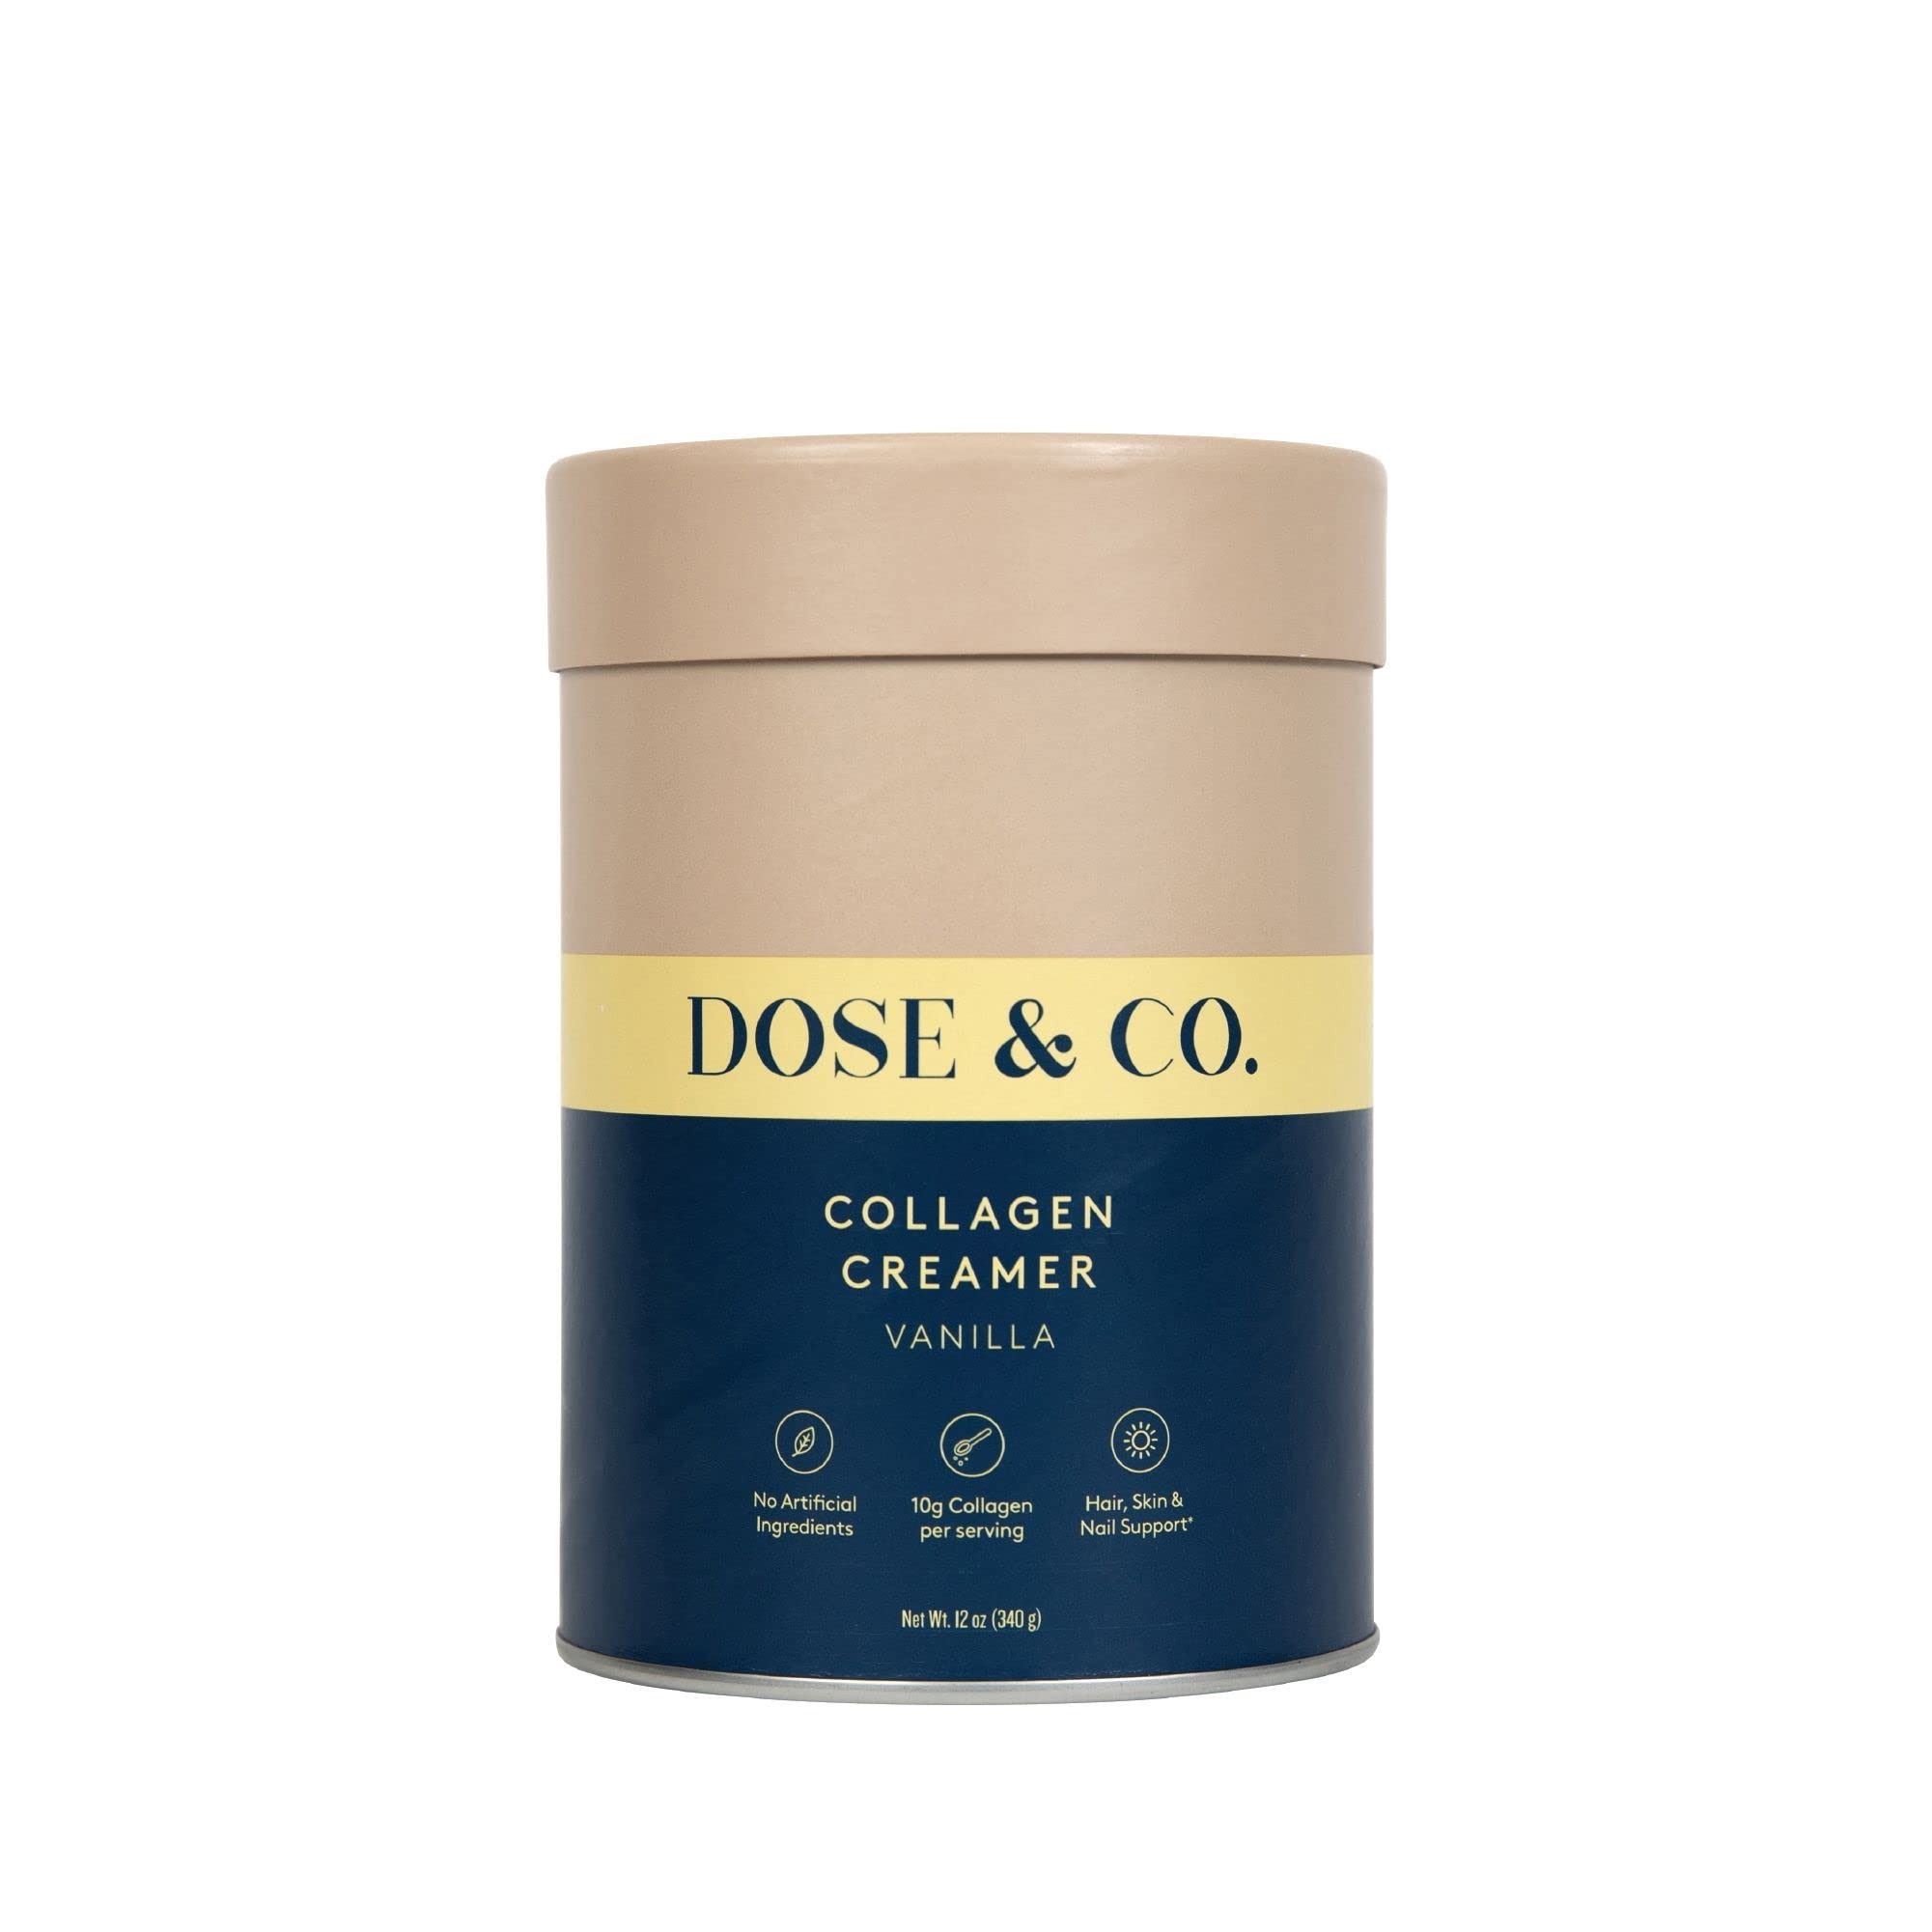
Item Name: DOSE & CO. Collagen Creamer (Vanilla) 12oz (340g)
Bullet Point 1: COLLAGEN CREAMER: Dose and Co Collagen Creamer is the perfect power blend of this high quality and sustainably-sourced ingredient. This powder is easily digested and absorbed by the body for maximum performance
Bullet Point 2: HEALTH BENEFITS: Our collagen is free from gluten, sugars and GMO, and helps improve the health of your hair, skin, and nails. Each serve comes with 10 grams of Type 1-3 collagen, and is keto-friendly.
Bullet Point 3: EASY TO ADD IN YOUR EVERY DAY LIFE: Dose and Co is easily added to hot or cold liquids, being soluble in everything from coffee and smoothies to tea and water. 1-2 scoops a day of Dose and Co is all you need to go about your day in the right way.
Bullet Point 4: PLASTIC-FREE PACKAGING: Dose & Co packaging is proudly plastic-free - meaning you can look after yourself and the planet at the same time.
Bullet Point 5: DOSE AND CO: We're believers in nourishing the body from the inside out, with effortless, everyday self care. That's the Dose & Co difference. A range of premium collagen products designed to fit seamlessly into your daily routine - wherever your day might take you.
Product Description: Dose & Co Collagen Creamer – Vanilla is the perfect addition to your daily routine. Rich in bovine collagen and good fats, this high dose combination supports healthy hair, skin and nails. Just one serving offers 10 grams of bovine collagen. This creamy formula contains milk powder, whey powder, natural vanilla flavor and is sweetened with monk fruit. Blend into coffee, smoothies, milk and recipes.
Value: 12.0
Unit: Ounce

Price: 26.99